The Anthropologist (film)

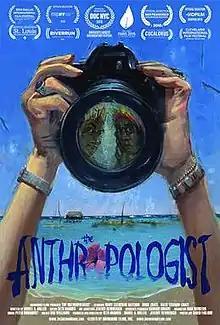

The Anthropologist is a 2015 American documentary film directed by Seth Kramer, Daniel A. Miller, and Jeremy Newberger of Ironbound Films. The film follows environmental anthropologist Susie Crate and her teenage daughter Katie as they visit indigenous communities threatened by climate change. Featuring commentary from Mary Catherine Bateson, daughter of famed anthropologist Margaret Mead, the film explores how human beings adapt to catastrophic change.